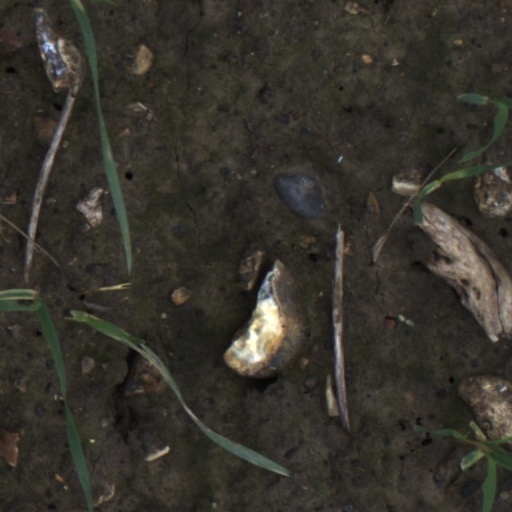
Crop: wheat